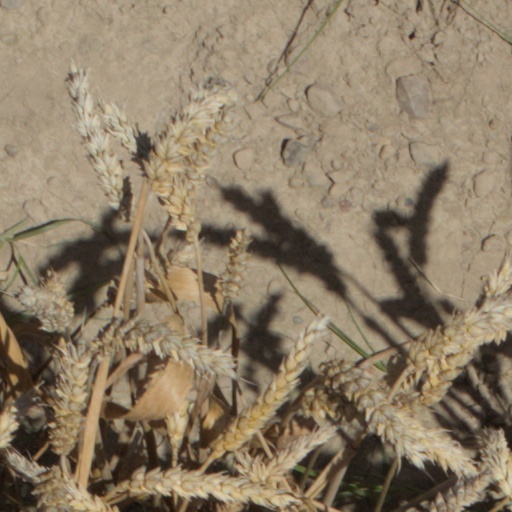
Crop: wheat